Helen C. White

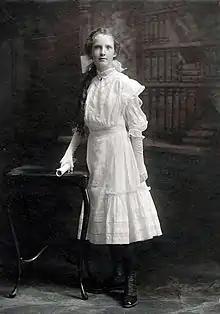
White in high school

Helen Constance White was born November 26, 1896, in New Haven, Connecticut. Her parents, Mary ( King) and John White, had three other children (two daughters, one son) and ran a Roman Catholic household, a faith White maintained passionately for the rest of her life. In 1901, her parents chose to settle in the new Boston suburb of Roslindale for the city's cultural opportunities. White's father left his job as a New York, New Haven and Hartford Railroad clerk to become a civil servant. White described her mother as matriarchal and her father as secretive.